Science & Faith Tour

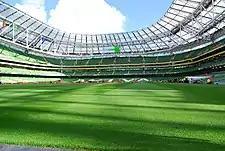
Aviva Stadium, the venue for the band's largest headline show.

It was announced that the band recorded their entire "Homecoming" show at the "Aviva Stadium" in their hometown of Dublin, Ireland on 2 July. This was released on DVD on 5 December 2011.